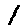
Label: 1